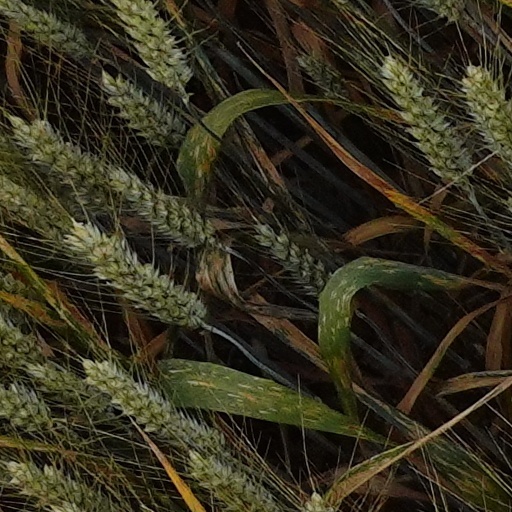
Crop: wheat